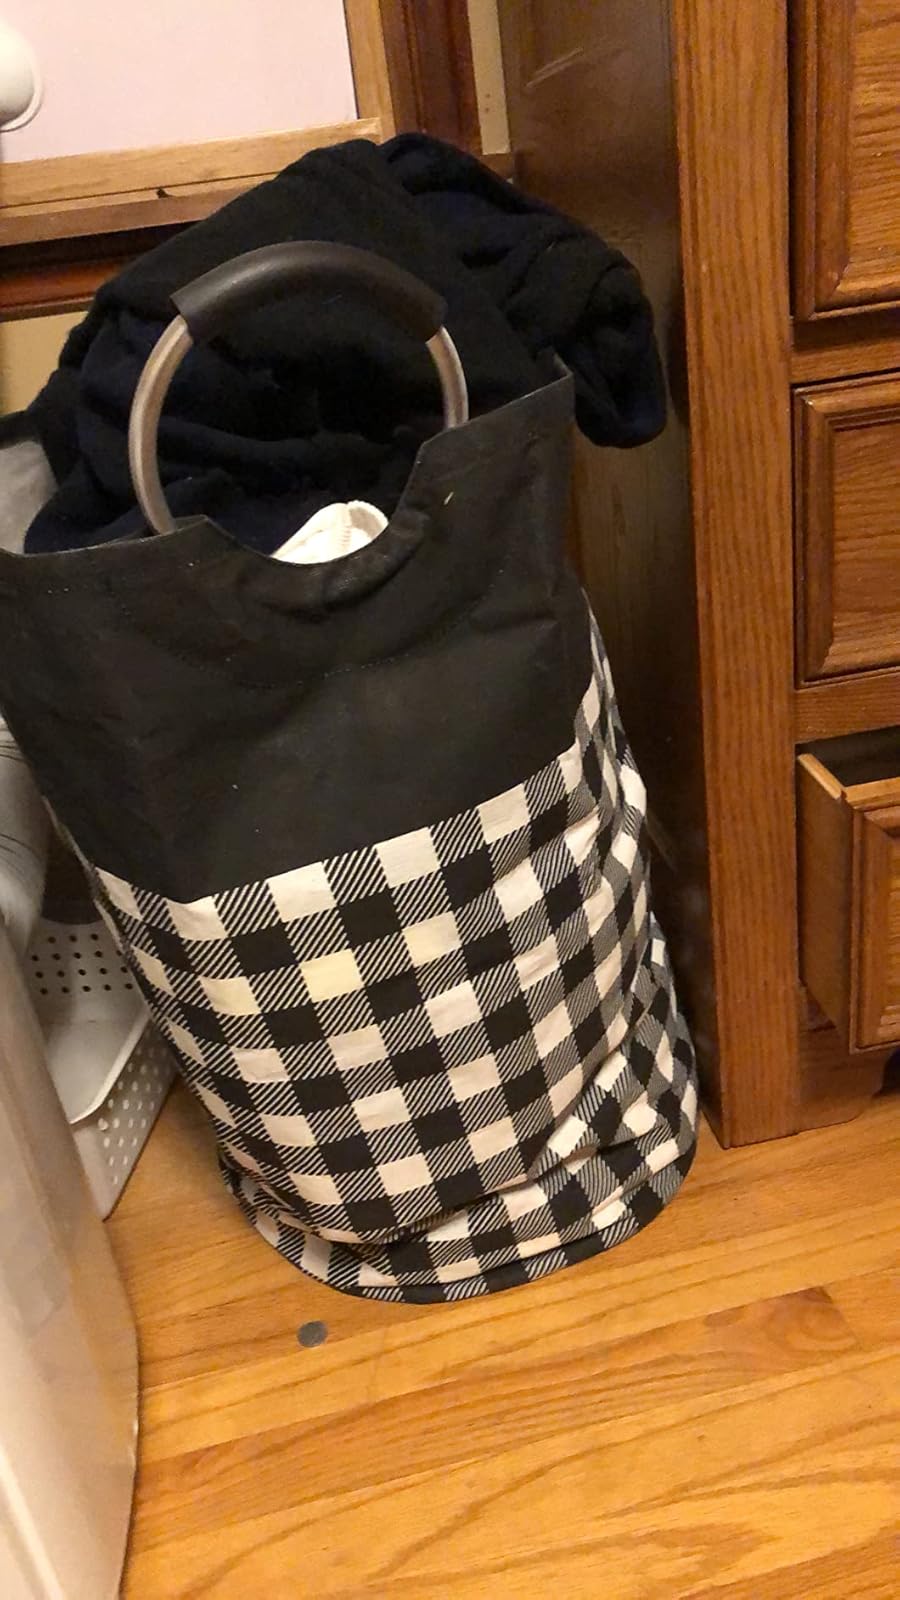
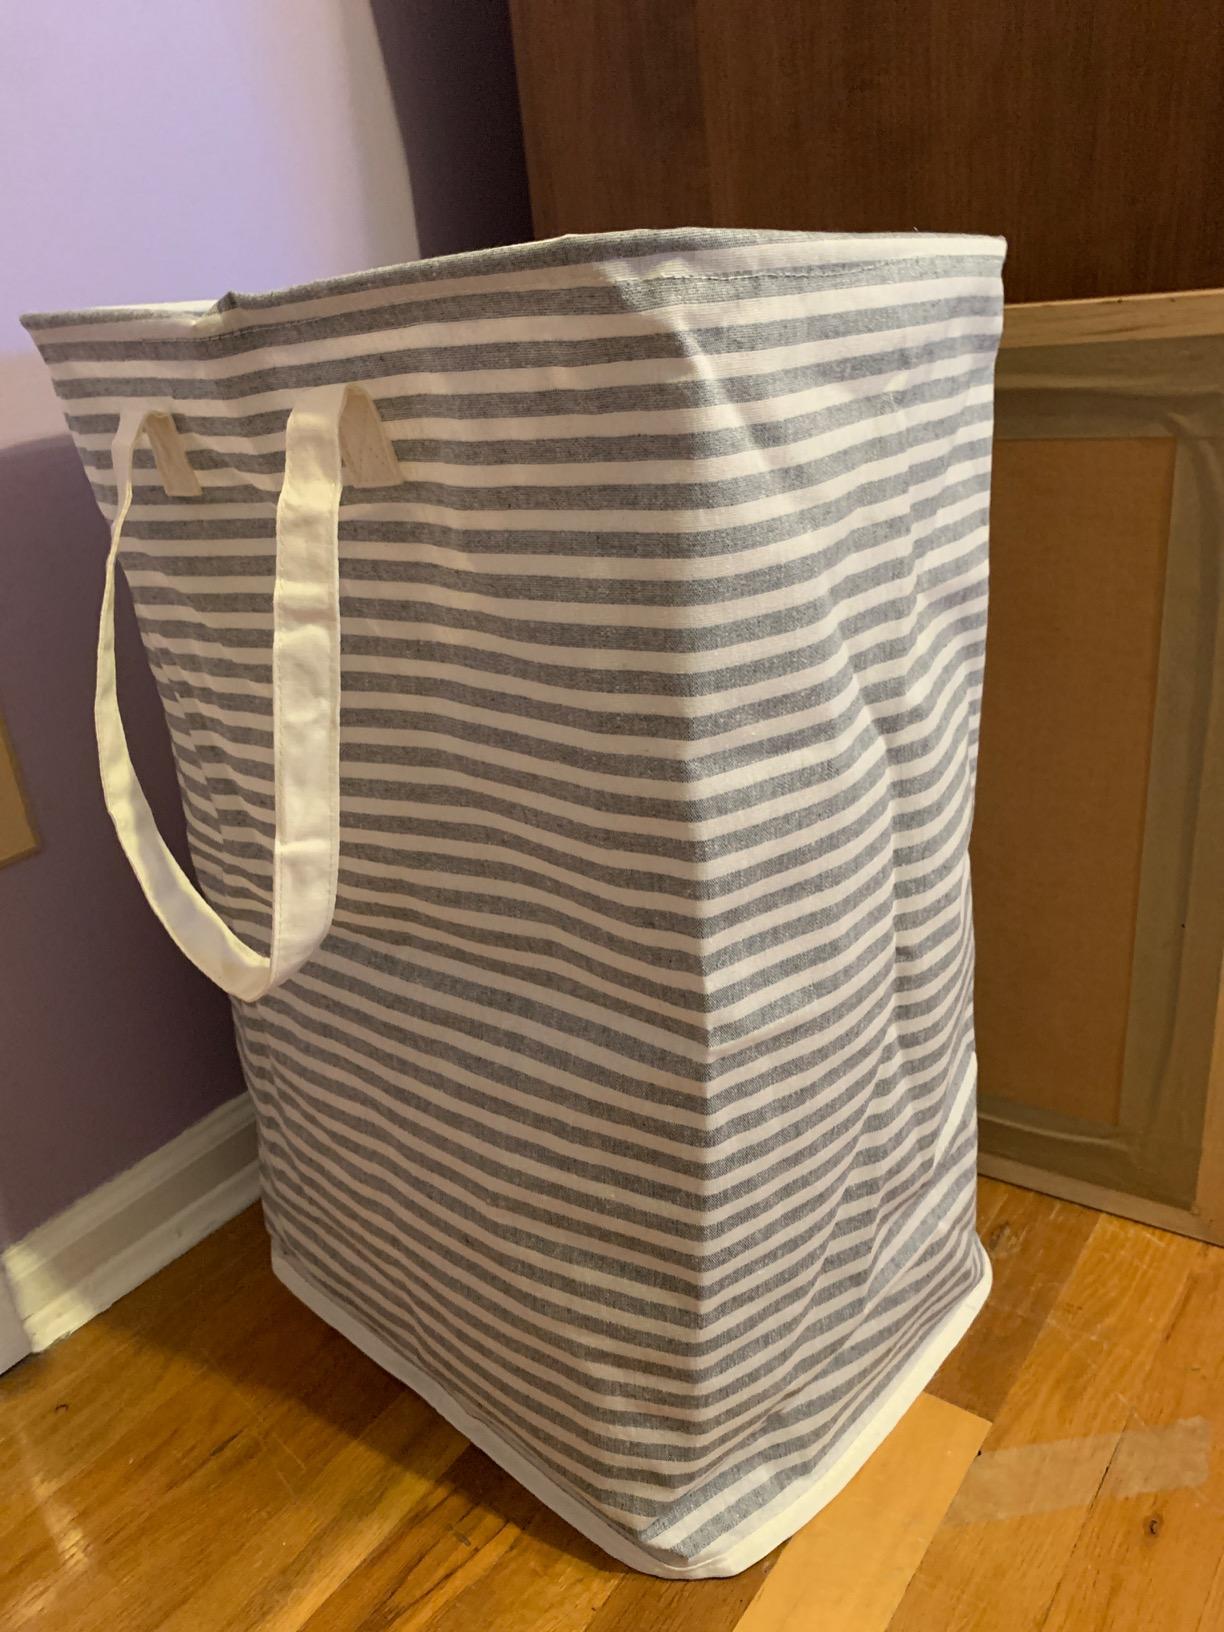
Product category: items_hamper
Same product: no